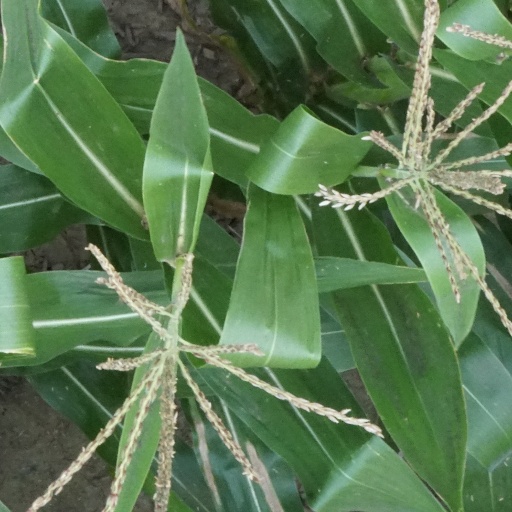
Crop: maize; corn